Francis Drake

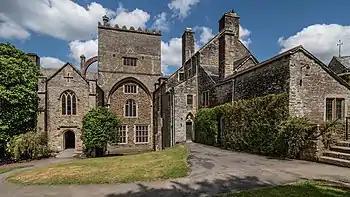
Buckland Abbey in Devon

On 15 March 1587, Drake accepted a new commission with several purposes: to disrupt the shipping routes in order to slow supplies from Italy and Andalucia to Lisbon, to trouble enemy fleets that were in their home ports, and to capture Spanish ships laden with treasure. Drake was also to confront and attack the Spanish Armada had it already sailed for England. When arriving at Cádiz on 19 April, Drake found the harbour packed with ships and supplies as the Armada was readying and waiting for a fair wind to launch the fleet to attack. In the early hours of the next day, Drake pressed his attack into the inner harbour and inflicted heavy damage. Claims of the exact Spanish ship losses vary: Drake claimed he had sunk 39 ships, while the Spanish admitted the loss of only 24. The attack became known as the "singeing of the King's beard" and delayed the Spanish invasion by a year.